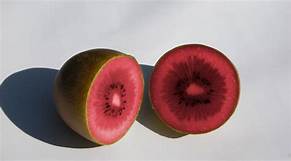
Label: Kiwi